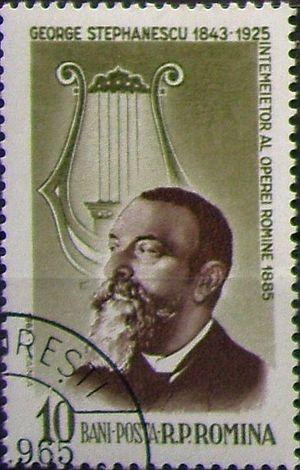
George Stephănescu, né le 13 décembre 1843 à Bucarest et mort dans la même ville le 25 avril 1925, est un compositeur roumain et l'une des figures principales pour la création d'un opéra national en Roumanie.